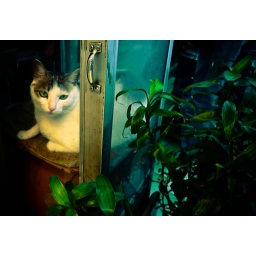
cat in a cabinet